South African Sendinggestig Museum

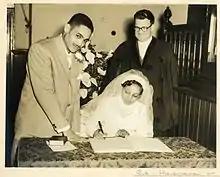
Reverend Van der Merwe Married the February Couple at the Sendinggestig in 1958

The SA Gestig congregation had to find a suitable piece of land for building a church in a “Coloured Group Area”. Until their new church was completed in Belhar the congregation shared Cape Town's St Stephens Church from 1975-1978.